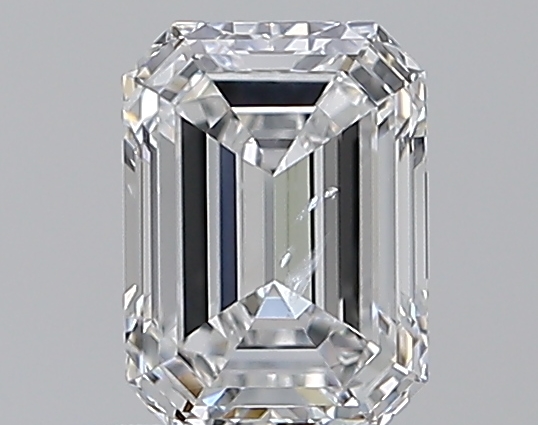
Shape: emerald
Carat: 0.9
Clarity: SI2
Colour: D
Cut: EX
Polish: EX
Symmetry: VG
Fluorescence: N
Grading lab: GIA
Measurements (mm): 6.42 x 4.71 x 3.08